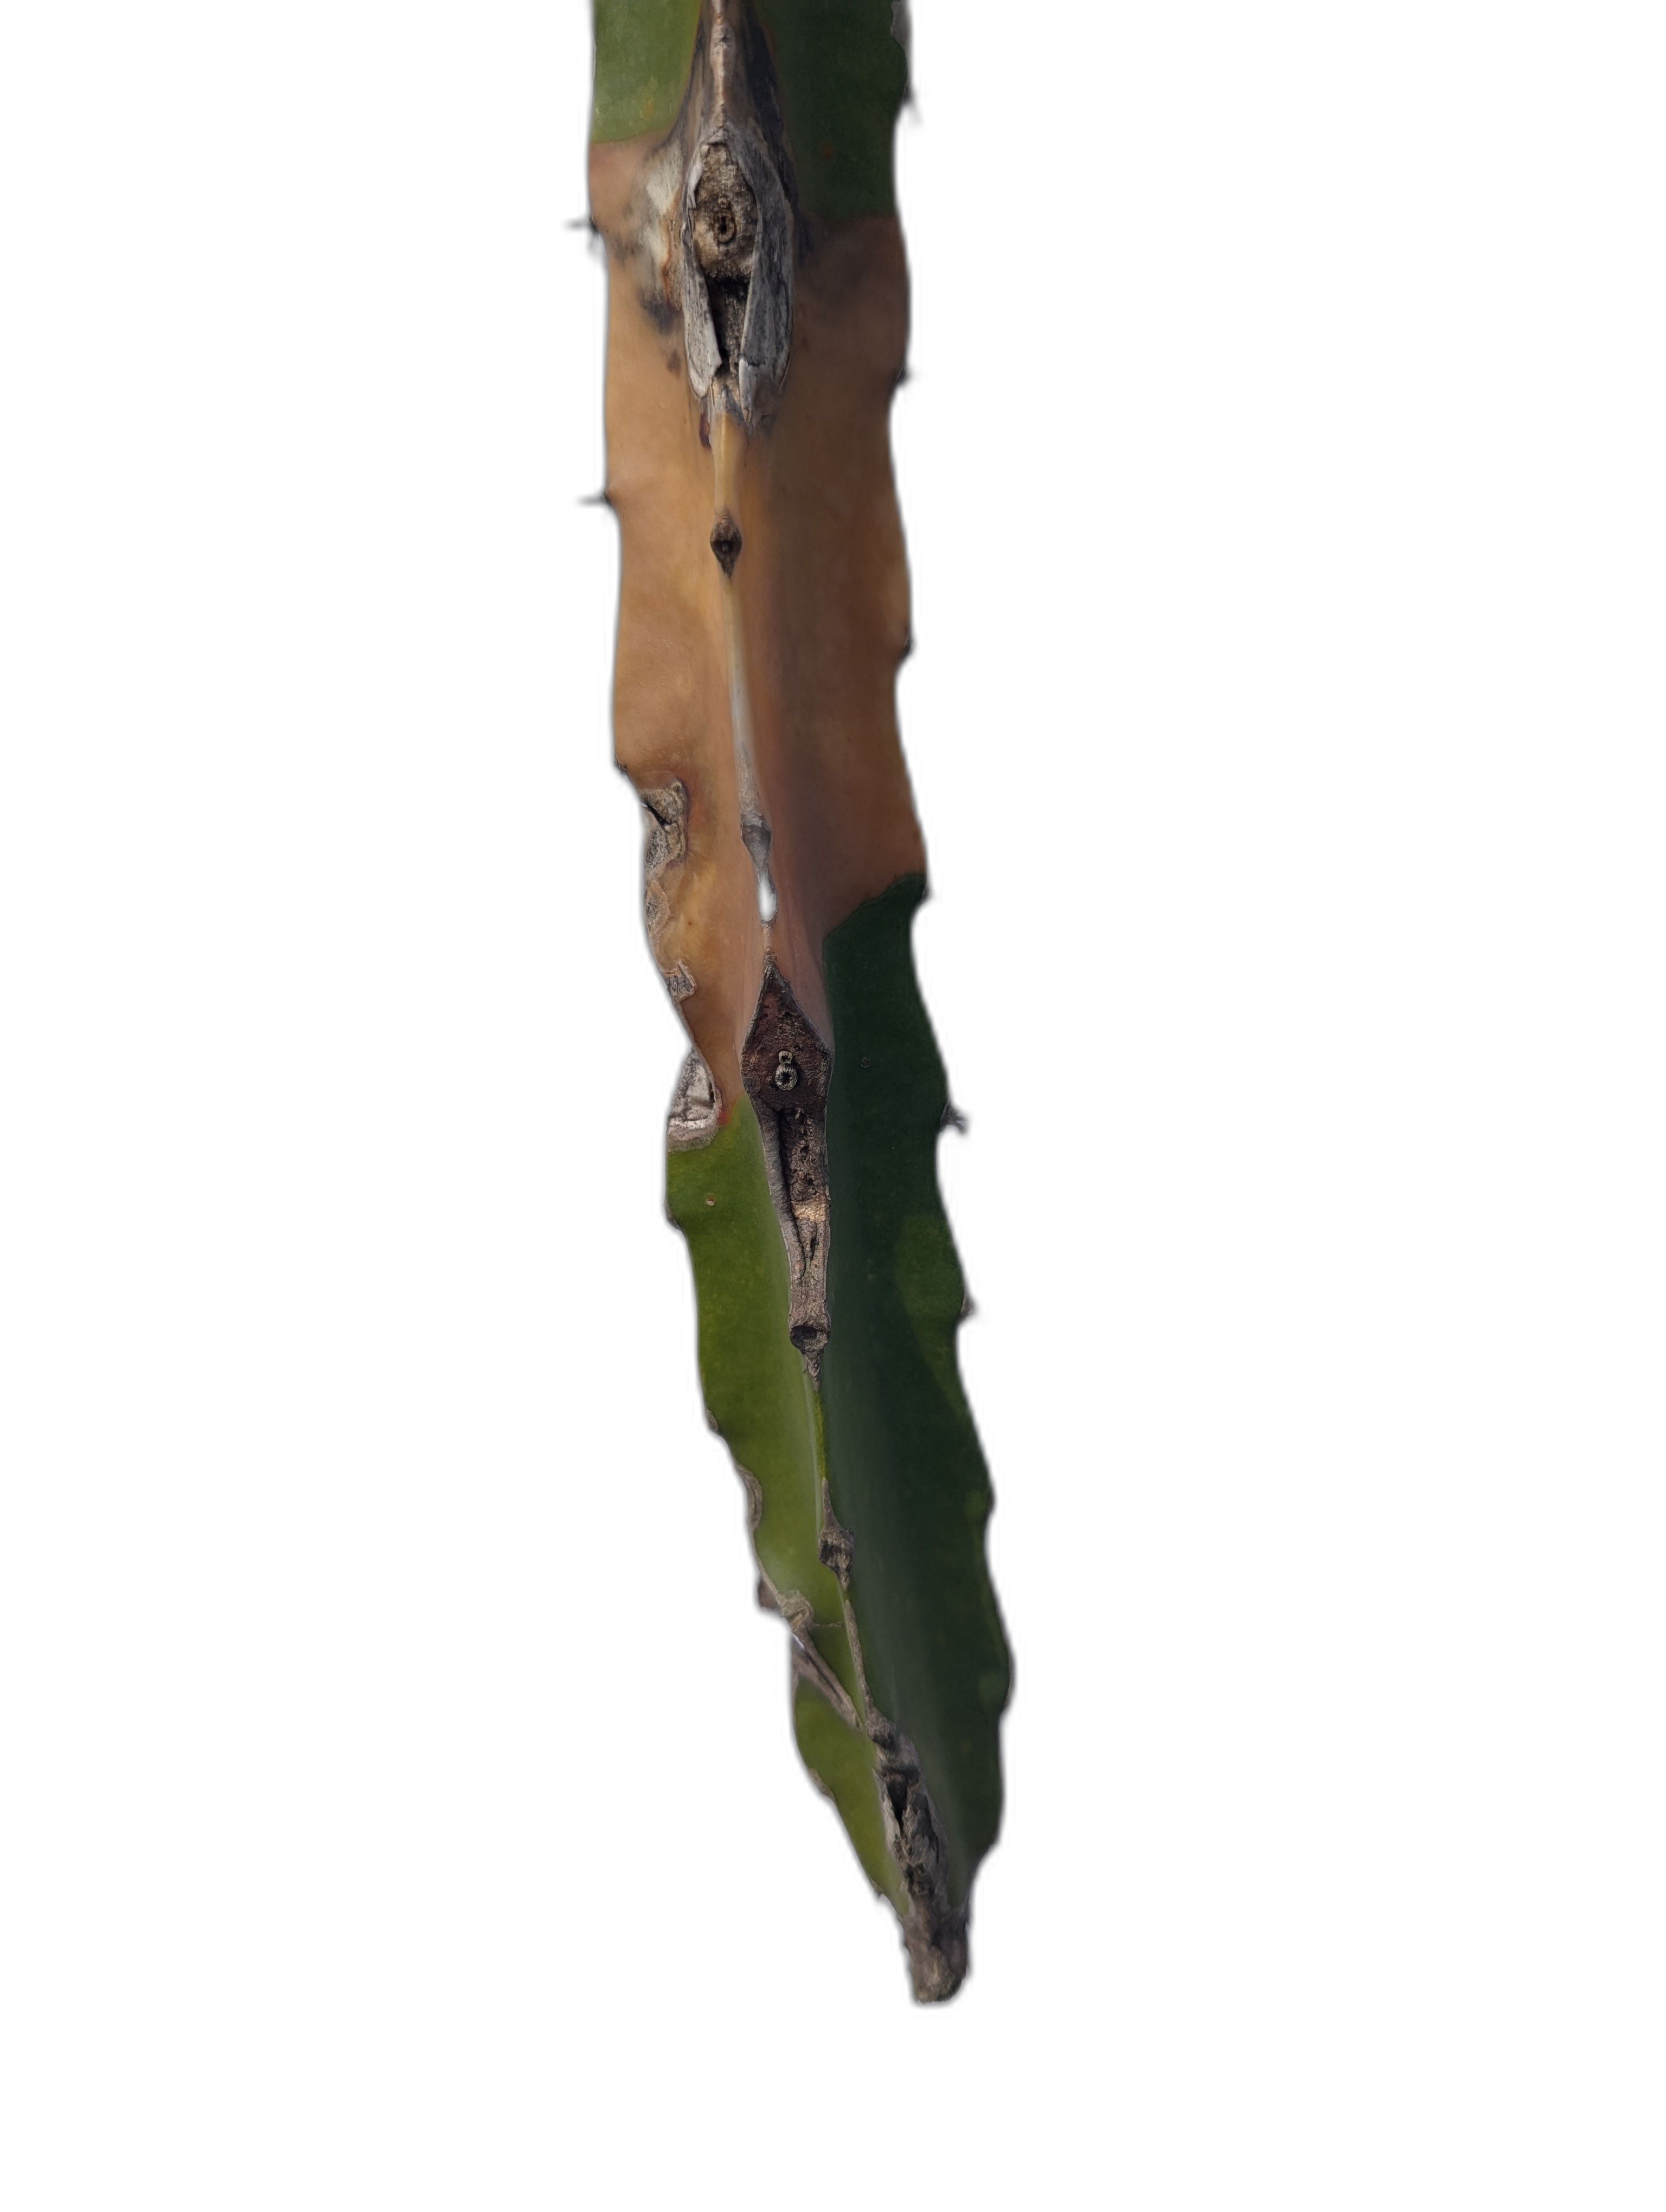
Label: Bad leaf